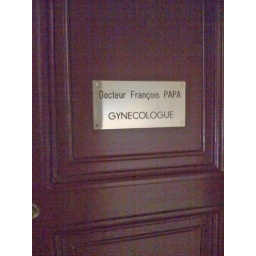
The sign on the door of an actual gynecologist's office in Paris.